Australostichopus

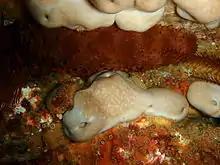
Australostichopus mollis at Bicheno, Tasmania

Australostichopus is a genus of sea cucumbers in the family Stichopodidae. It is monotypic, being represented by the single species Australostichopus mollis, commonly known as the brown sea cucumber or Australasian sea cucumber. This species has stimulated interest for its fishery potential in the Southern Hemisphere, and for its capability to reduce waste produced by aquaculture. Despite its ecological role and abundance in New Zealand coastal waters, the scarcity of knowledge regarding "A. mollis" biology and ecology has hindered the development of a stable fishery industry. Importantly, "A. mollis" represents promising business potential within an important Asian market. Recently its potential as a functional food has been evaluated, highlighting the nutritious components